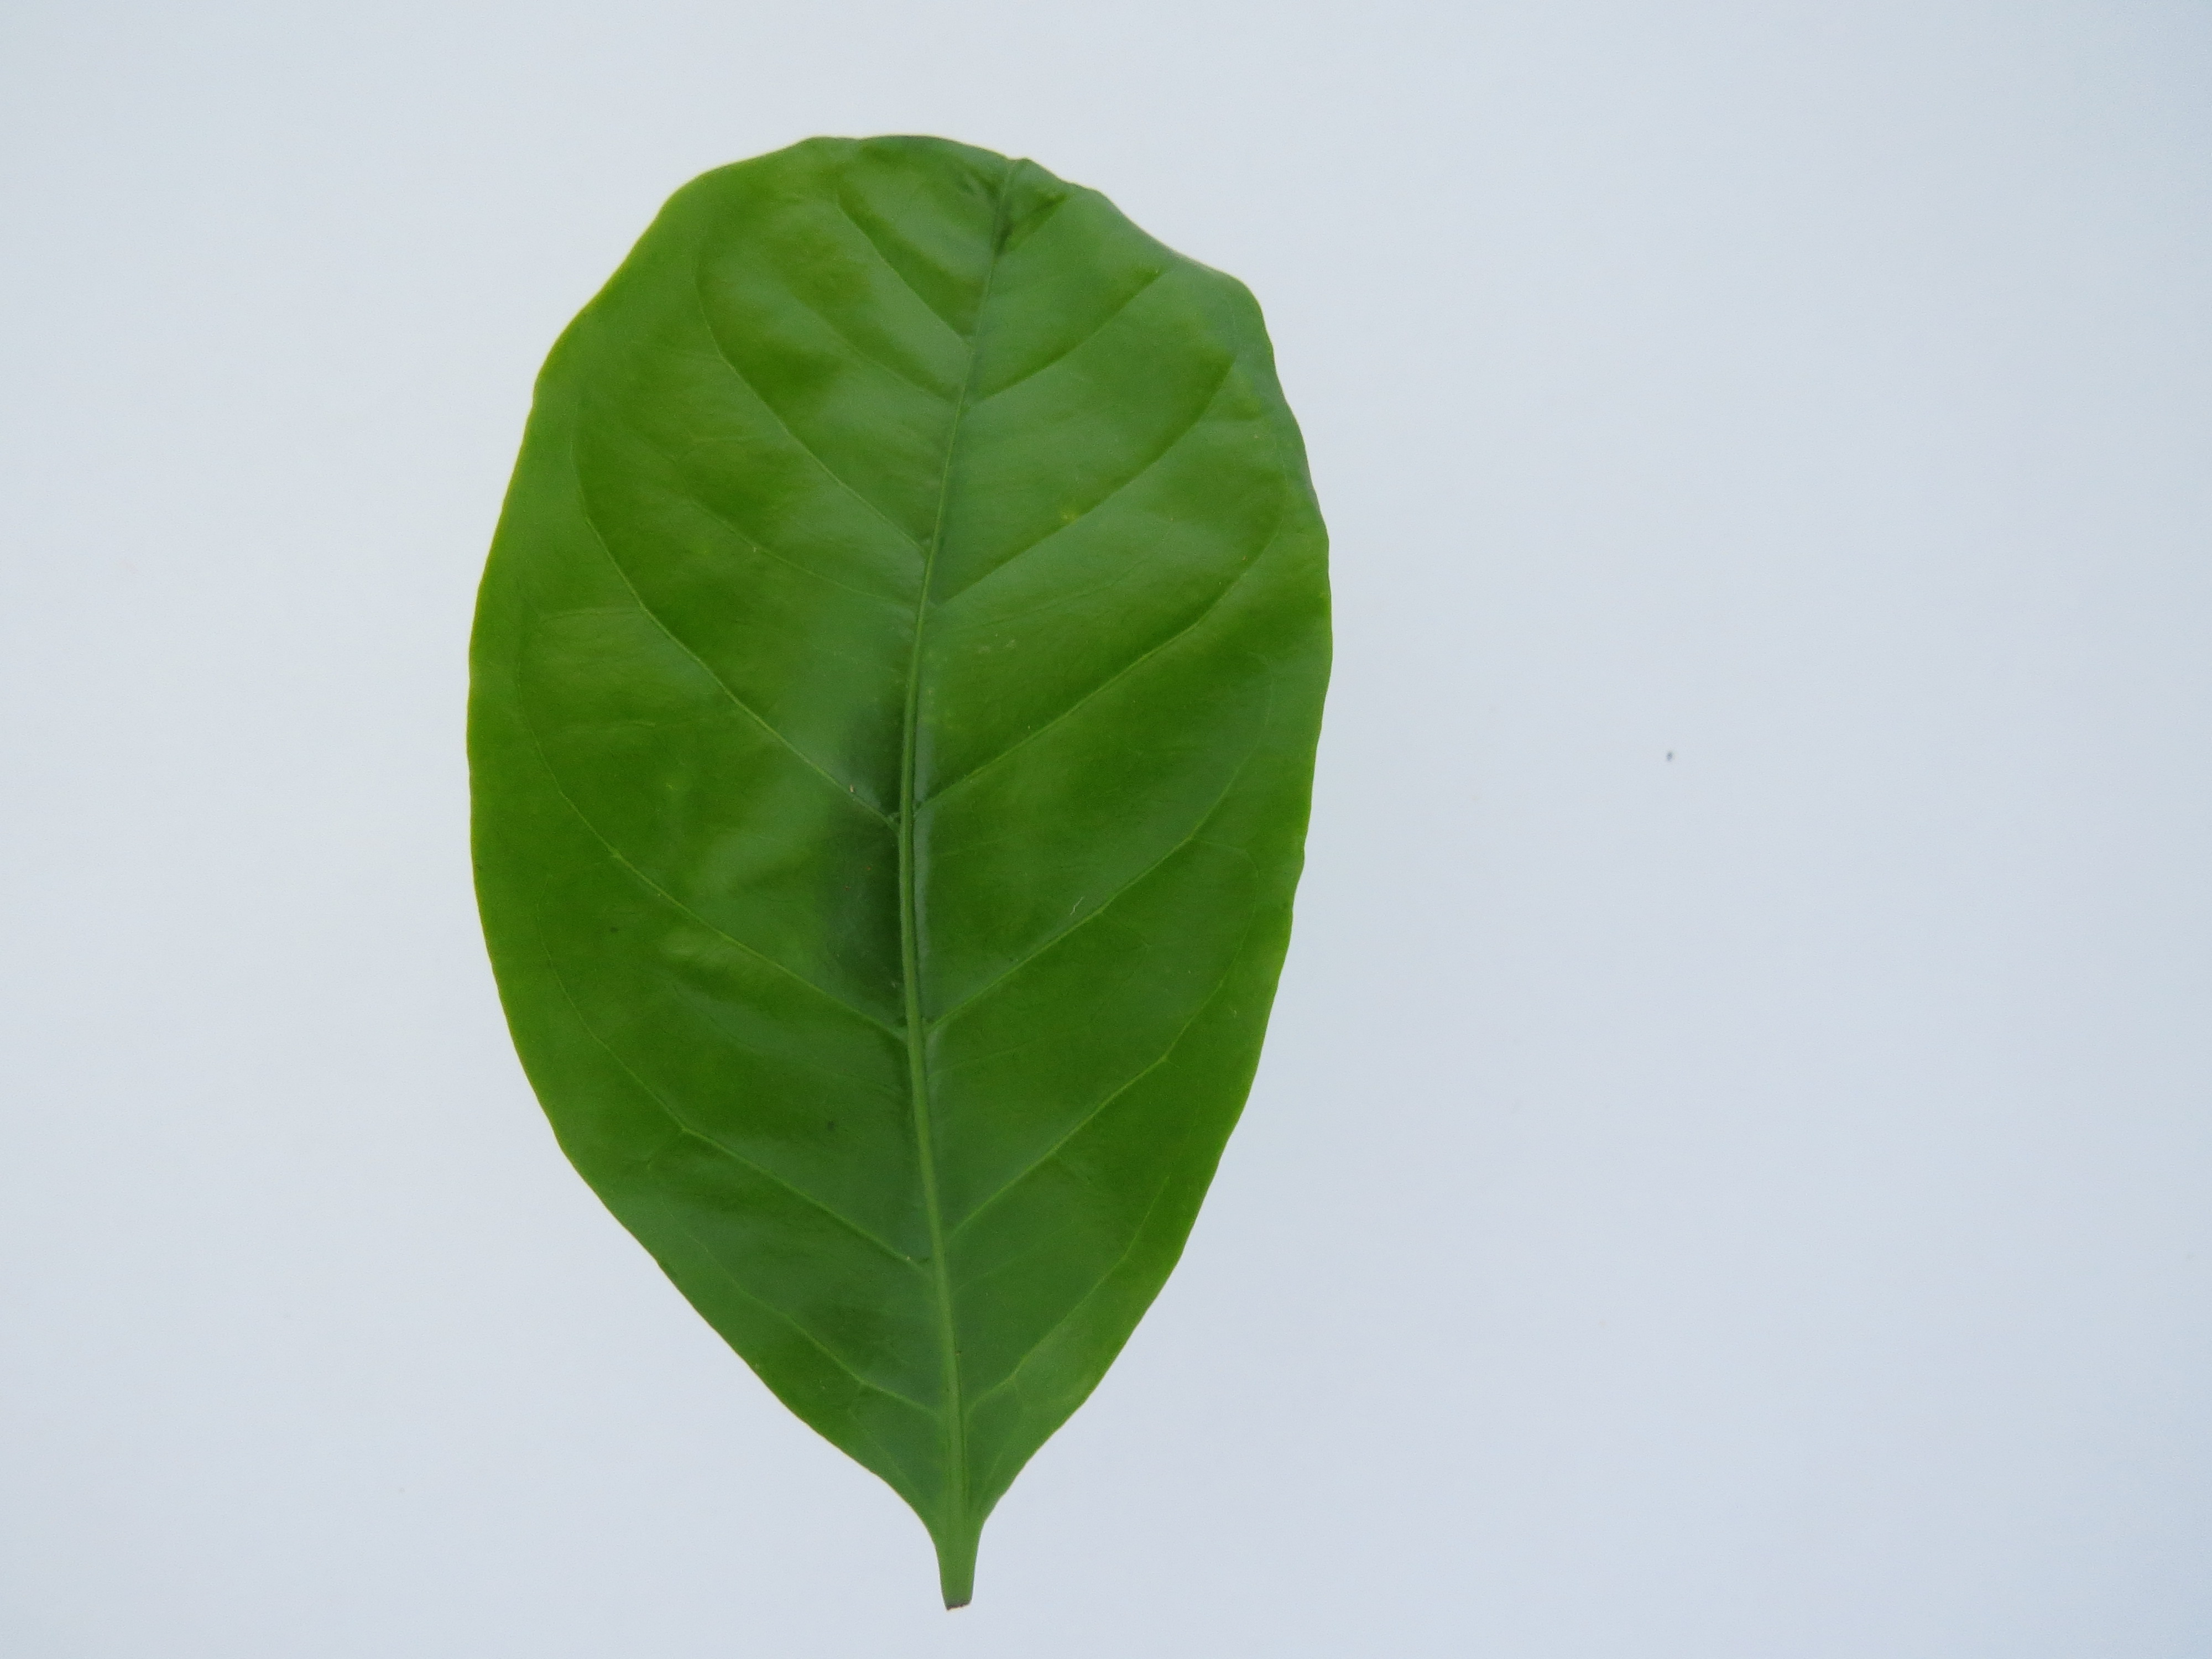
Label: boron-B